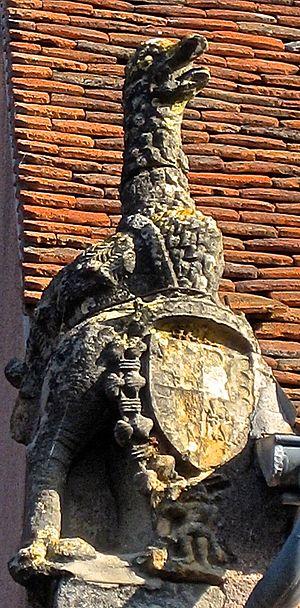
Acrotère d'une des chapelles latérales, en remploi dans la façade d'une maison, rue de la Promenade, en face de la mairie. Représentation d'une grue, portant un écusson aux armoiries de Jean d'Albret, seigneur de Châteaumeillant, surmonté de la couronne comtale
Jean d'Albret, sire d'Orval, baron de Lesparre, seigneur de Châteaumeillant, comte de Rethel par sa femme et comte de Dreux, mort à Langres le 10 mai 1524, fut gouverneur de Champagne et de Brie. Il fut inhumé à la cathédrale Saint-Mammès de Langres.
Châteaumeillant est une commune française située dans le département du Cher en région Centre-Val de Loire.